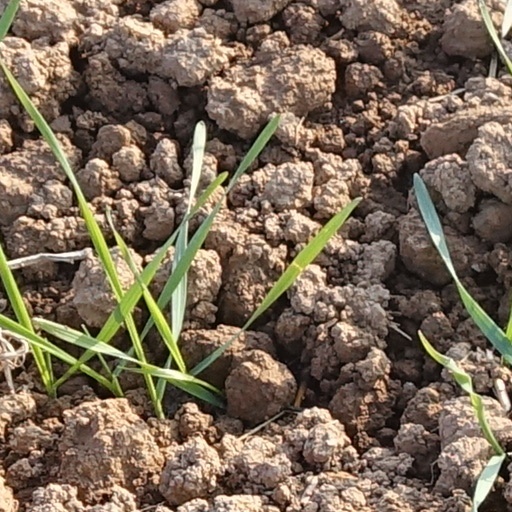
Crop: wheat